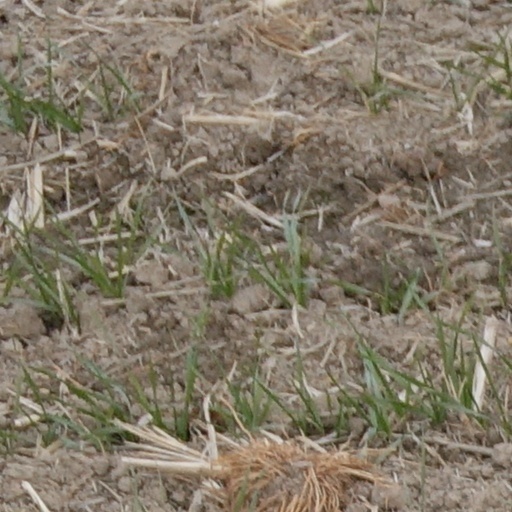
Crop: wheat